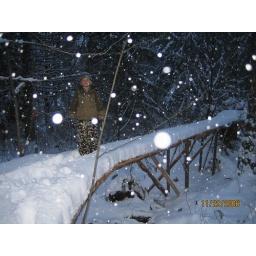
Brodes in the snow on Chris' mountain bike trail